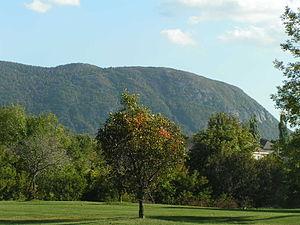
Mont Saint-Hilaire
Mont-Saint-Hilaire est une ville du Québec, située dans la municipalité régionale de comté de La Vallée-du-Richelieu, dans la région administrative de la Montérégie.
Au Québec, une aire protégée est définie comme étant « un territoire, en milieu terrestre ou aquatique, géographiquement délimité, dont l’encadrement juridique et l’administration visent spécifiquement à assurer la protection et le maintien de la diversité biologique et des ressources naturelles et culturelles associées ».